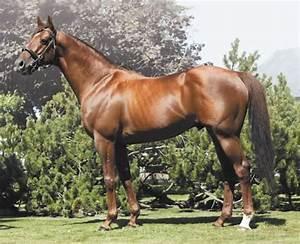
horse